Outer Ring Road, Hyderabad

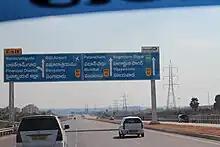
A glimpse of the ORR while heading from Gachibowli towards Shamshabad

The traffic studies on NH 44 and NH 65 concluded that a four- or six-lane road is due. The traffic movement on the existing inner ring road proved that the existing four-lane road was inadequate. Due to the anticipated growth in the region and the development of proposed satellite townships around the ring road and beyond, an eight-lane carriageway was planned with a design life of 20 years.